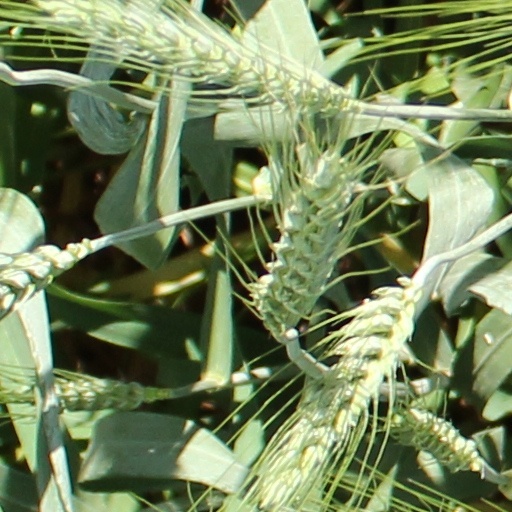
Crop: wheat